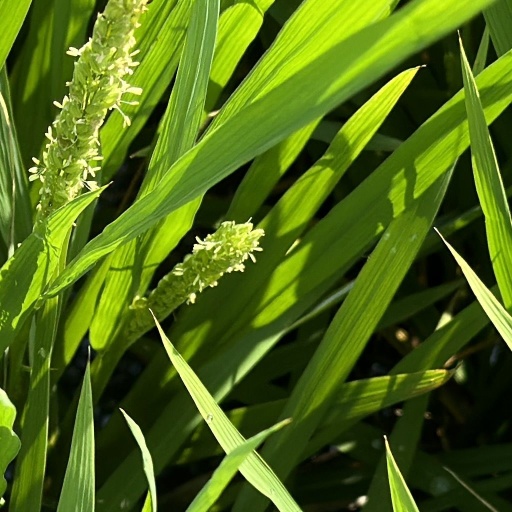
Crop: rice